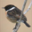
Label: bird